Hyde Park Corner

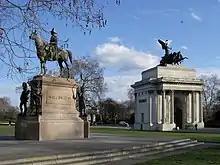
Decimus Burton's Wellington Arch and Wellington Statue at Hyde Park Corner

Hyde Park Corner is between Knightsbridge, Belgravia and Mayfair in London, England. It primarily refers to a major road junction at the southeastern corner of Hyde Park, that was originally planned by architect Decimus Burton. The junction includes a broad green-space roundabout in its centre, which is now the setting for Burton's triumphal Wellington Arch.